Combat operations in 2013 during the Battle of Aleppo

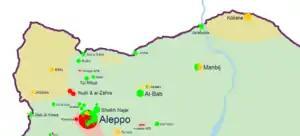
Map of the northern Aleppo Governorate at the beginning of January 2013

Beginning in late 2012, fighting intensified around the area of the airport. The al-Nusra Front unilaterally declared a no-fly zone in December and threatened to shoot down commercial aircraft, alleging that the government was using them to transport loyalist troops and military supplies. After multiple attacks on Aleppo International Airport, all flights were suspended on 1 January 2013. Rebels attacked loyalist troops at the airport perimeter, including the nearby Brigade 80. By mid-February, at least 150 people had died in this fighting.